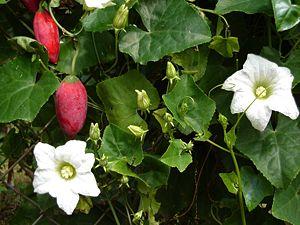
Coccinia grandis est une espèce de plantes herbacées vivaces, grimpantes ou rampantes, de la famille des Cucurbitaceae, originaire des régions tropicales d'Afrique et d'Asie.